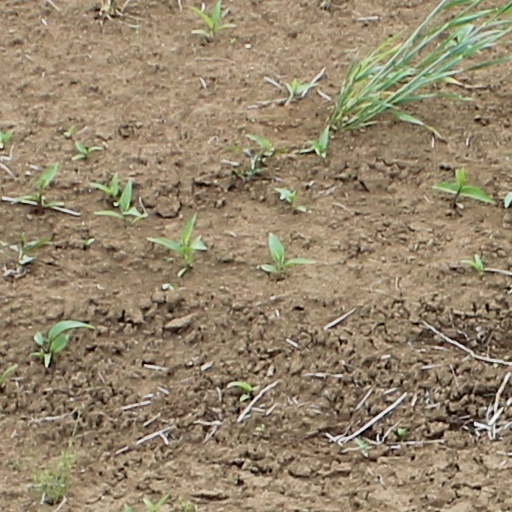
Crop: wheat